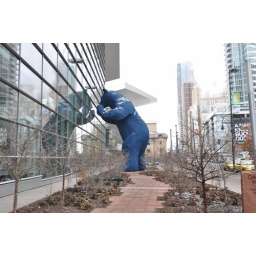
When we first arrived at the convention center, we were almost frightened by the giant blue polar bear peering into the windows.